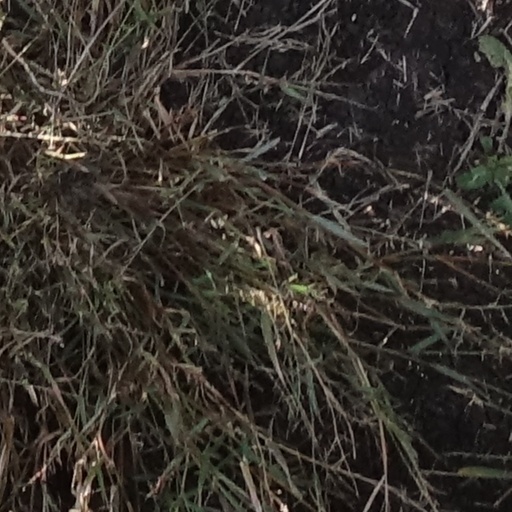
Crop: sorghum